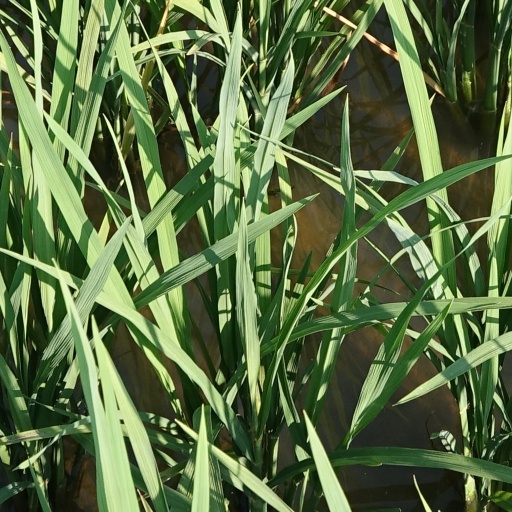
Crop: rice